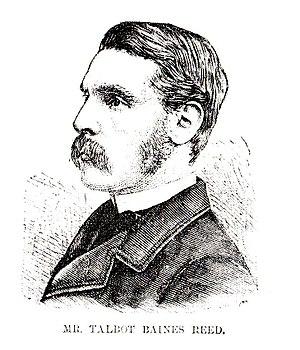
Auto-portrait de TB Reed
Talbot Baines Reed est un écrivain, expert en typographie et imprimeur anglais, né le 3 avril 1852 dans le borough londonien de Hackney et mort le 28 novembre 1893 à Highgate.